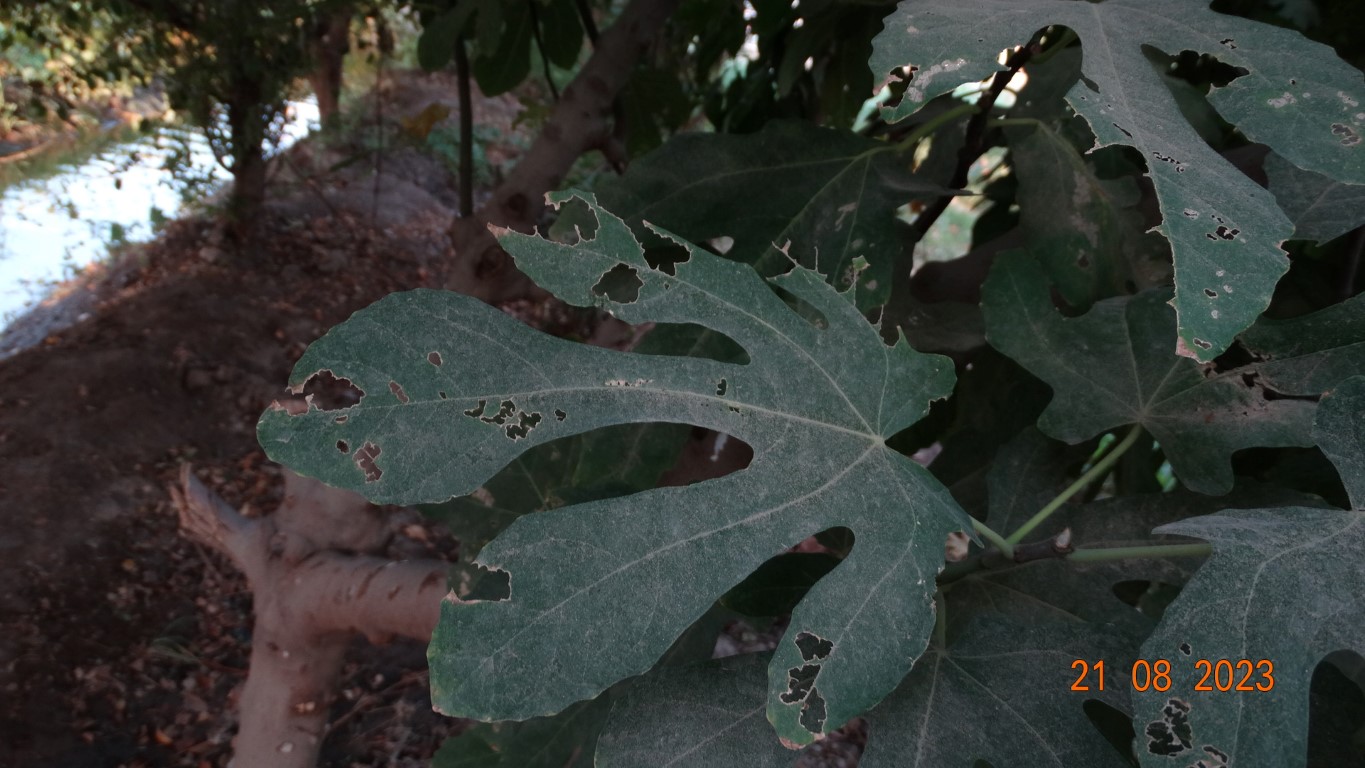
Label: infected